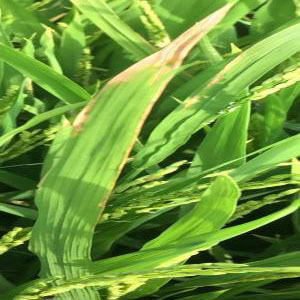
Disease: Bacterialblight